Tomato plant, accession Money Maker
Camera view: horizontal (90 deg, fisheye); turntable rotation: 240 degrees
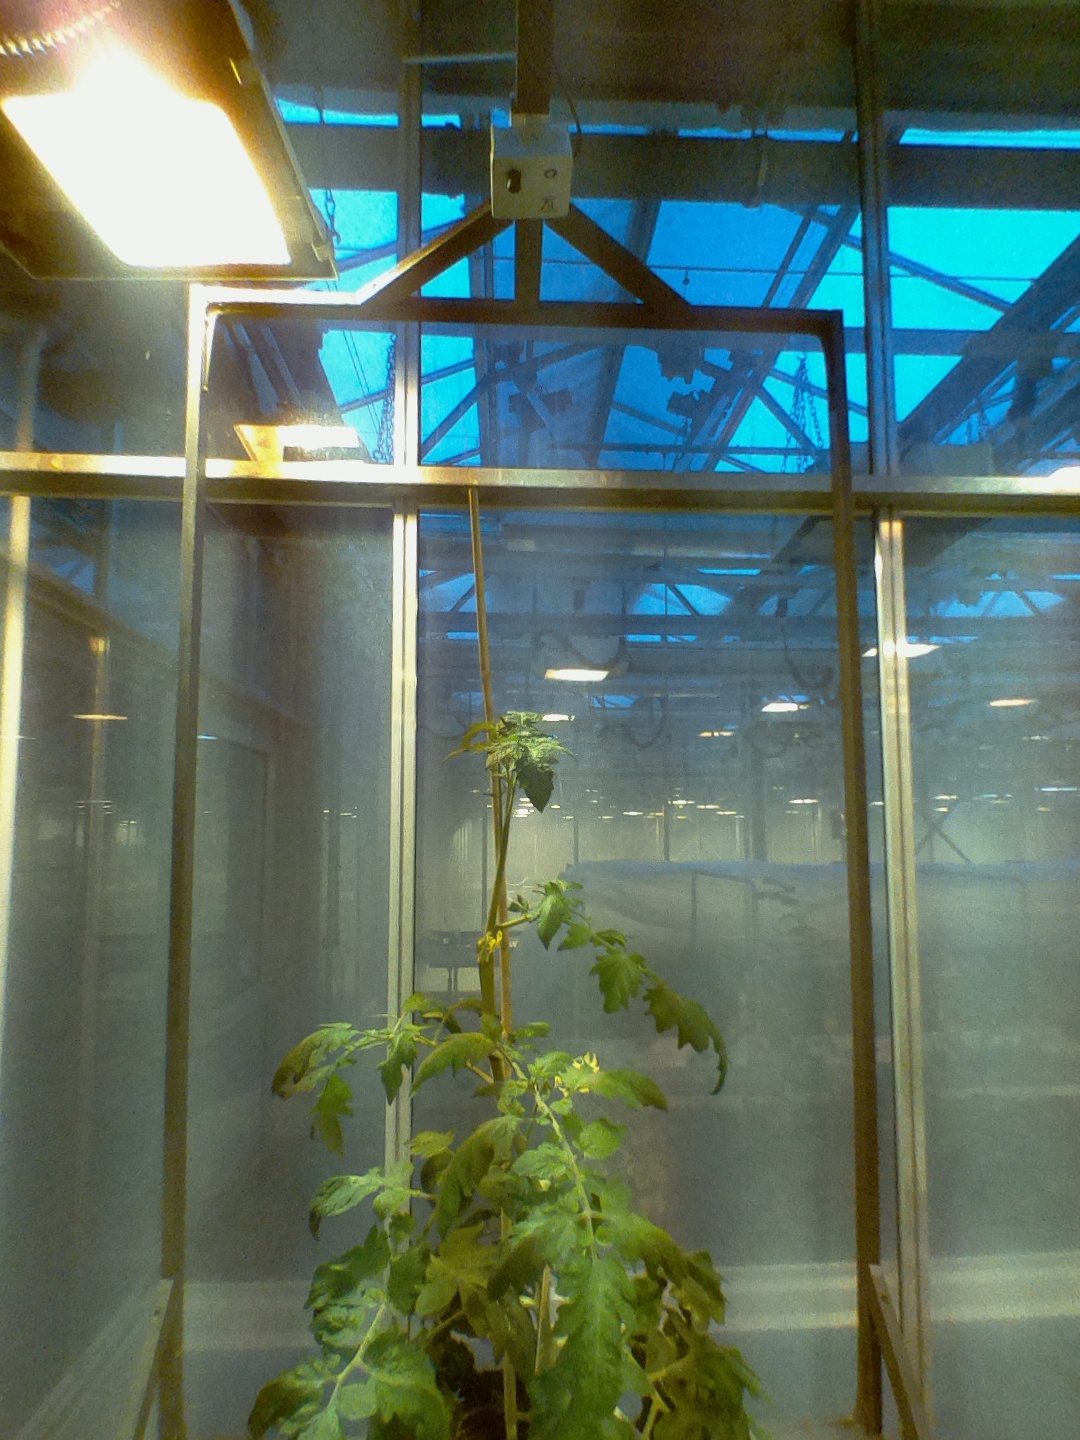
BBCH growth stage 68: Full flowering, 80%-90% of flowers open, more petals falling